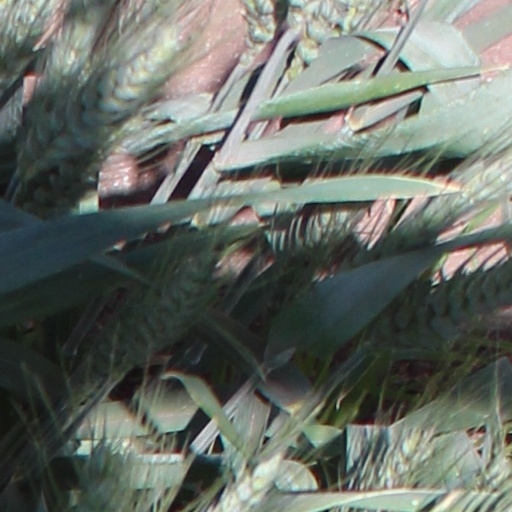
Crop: wheat